Hamon L'Estrange

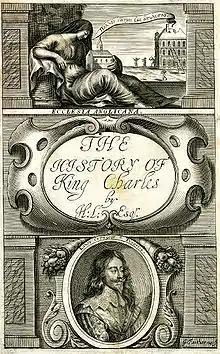
Title page by William Faithorne for L'Estrange's "The History of King Charles".

On the outbreak of the First English Civil War he was a royalist, as were other family members. He was sent for as a delinquent for affronting the parliamentary committee of the county of Norfolk. With his father and brother he was embroiled in the attempted delivery of King's Lynn to the royal forces (August 1643); a little later he was ranked as colonel in the royal army. He speaks of having undergone an eight years' sequestration, apparently between 1643 and 1651. Writing to Edward Montagu, 2nd Earl of Manchester, 31 August 1644, he spoke of being reconciled to the sense of the parliament. From 1651 onwards he probably lived undisturbed and in comparative comfort at Ringstead, Norfolk and elsewhere. He died 7 August 1660, and was buried at Pakenham, Suffolk.